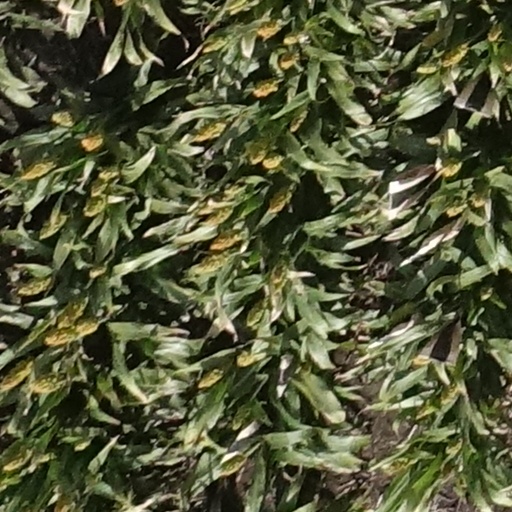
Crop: sorghum